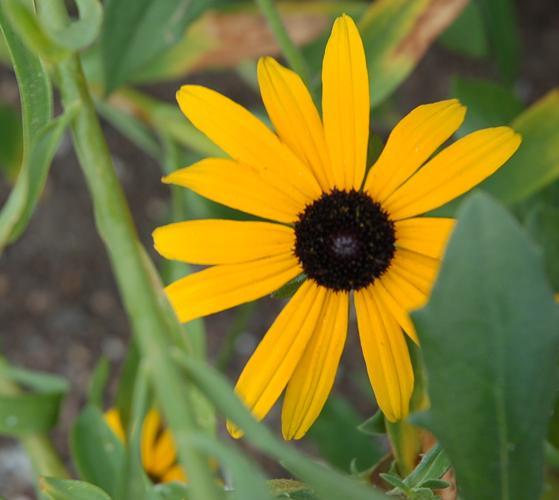
Label: black-eyed susan